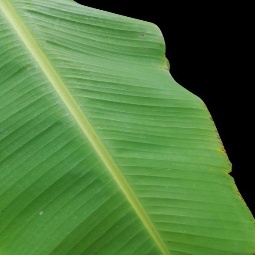
Label: Healthy